Answer in natural language. Considering the relative positions, is metal-framed black chair (marked B) above or below metal-framed black chair (marked A)? Choose between the following options: below or above
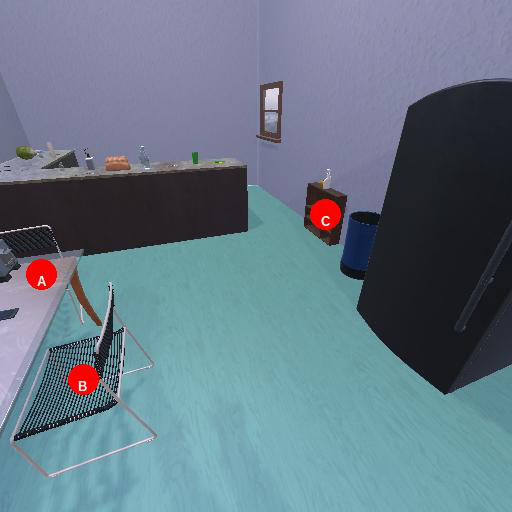
<answer>below</answer>